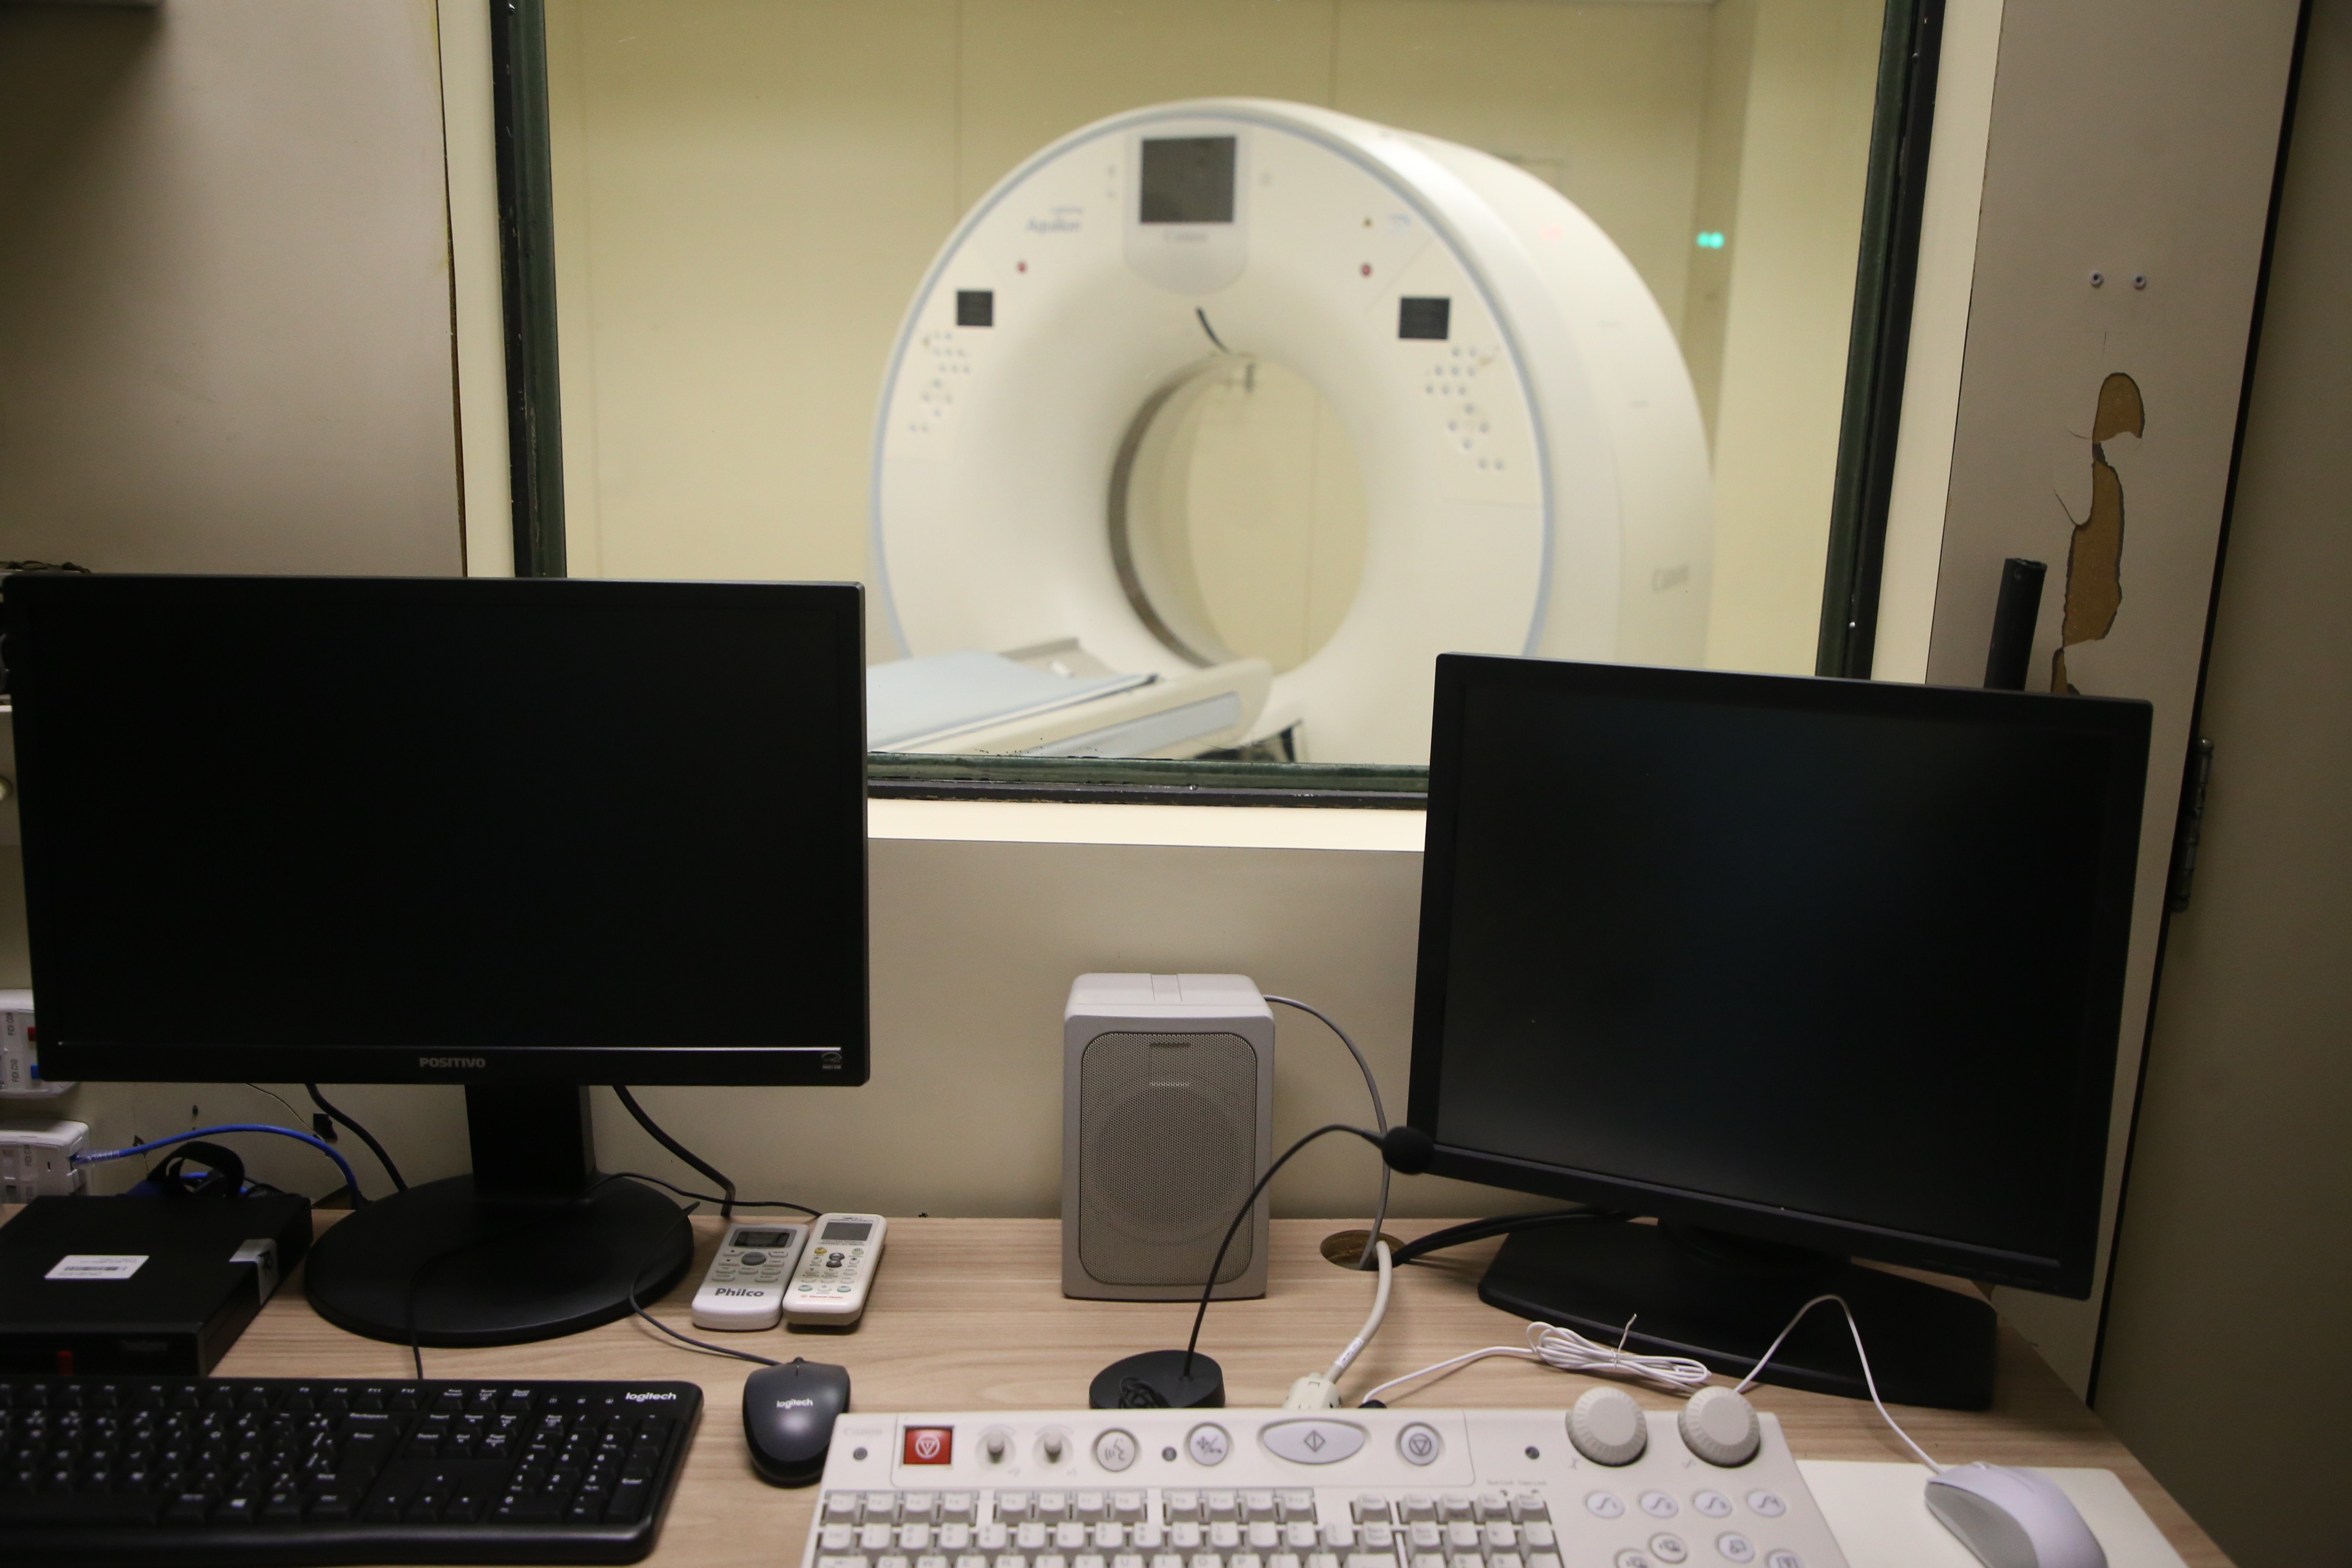
Inauguração do Hospital de Campanha Santa Cecília
Specialty: medical-devices
Image credit: Governo do Estado de São Paulo